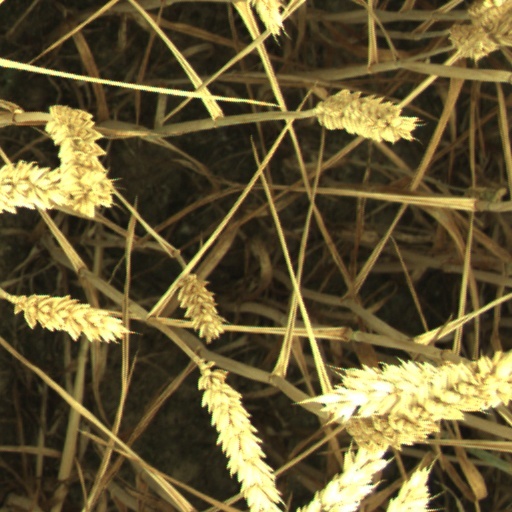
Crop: wheat